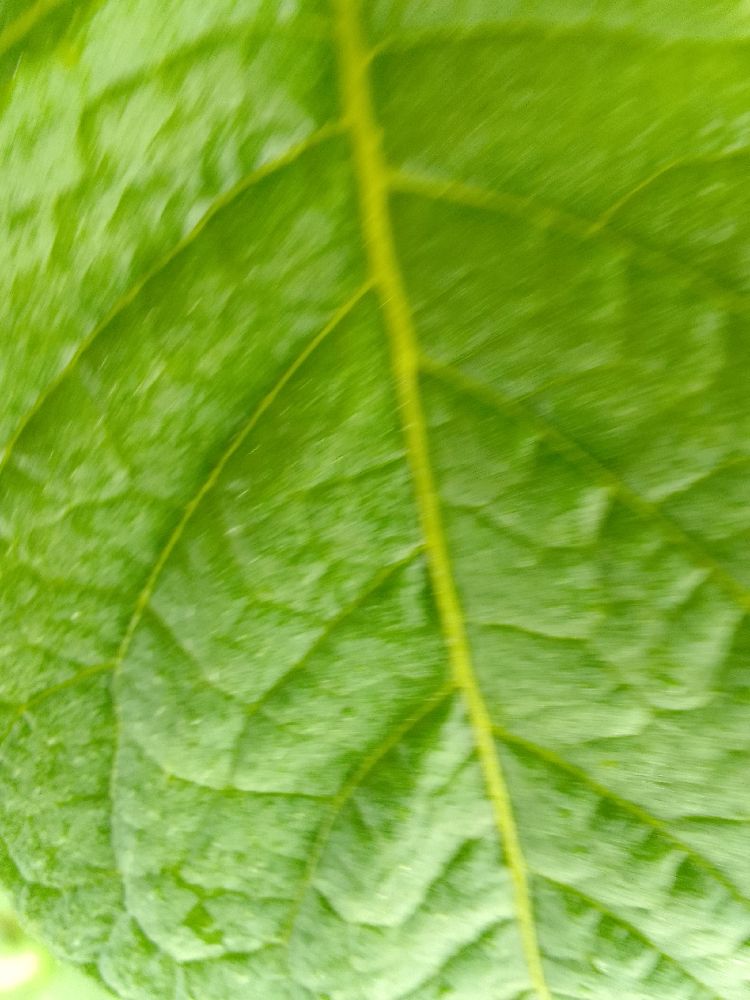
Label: Healthy